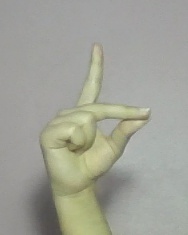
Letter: ta